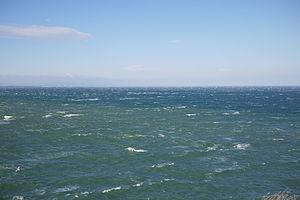
Une mer agitée par la Tramontane soufflant le long de la Côte Vermeille. Collioure, Pyrénées-Orientales, France.
La géographie de l'Union européenne prend en compte plusieurs éléments : dans un premier temps la géographie physique de celle-ci qui évolue au travers de ses élargissements ; et sa géographie humaine, c'est-à-dire l'organisation de son espace, de sa richesse, qui, comme la géographie physique, est soumise aux évolutions liées à ses élargissements. La géographie de l'Union prend aussi en compte les régions d'outre-mer de l'Union européenne, ainsi que, dans une moindre mesure, les territoires dépendant de l'Union sans en faire partie.
La tramontane est le nom donné à plusieurs vents soufflant en Méditerranée occidentale. En Catalogne et en Languedoc, la tramontane est le vent du nord-nord-ouest provenant des massifs montagneux et soufflant en direction du golfe du Lion. Il est en ce lieu l'opposé du vent d'autan. En Provence et en Italie, il s'agit plutôt d'un vent de secteur nord nommé Mistral.
L'état de la mer est la description de la surface de la mer soumise à l'influence du vent et de la houle. La terminologie associée a été normalisée par les services de météorologie maritime pour fournir aux navires et aux installations situées en mer une information qui puisse être utilisable. En effet, l'état de la mer peut être source de dangers, de manière indépendante de la force du vent, en particulier dans les zones d'eaux peu profondes ou dans les passages resserrés ou parcourus par des courants importants.